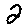
Label: 2